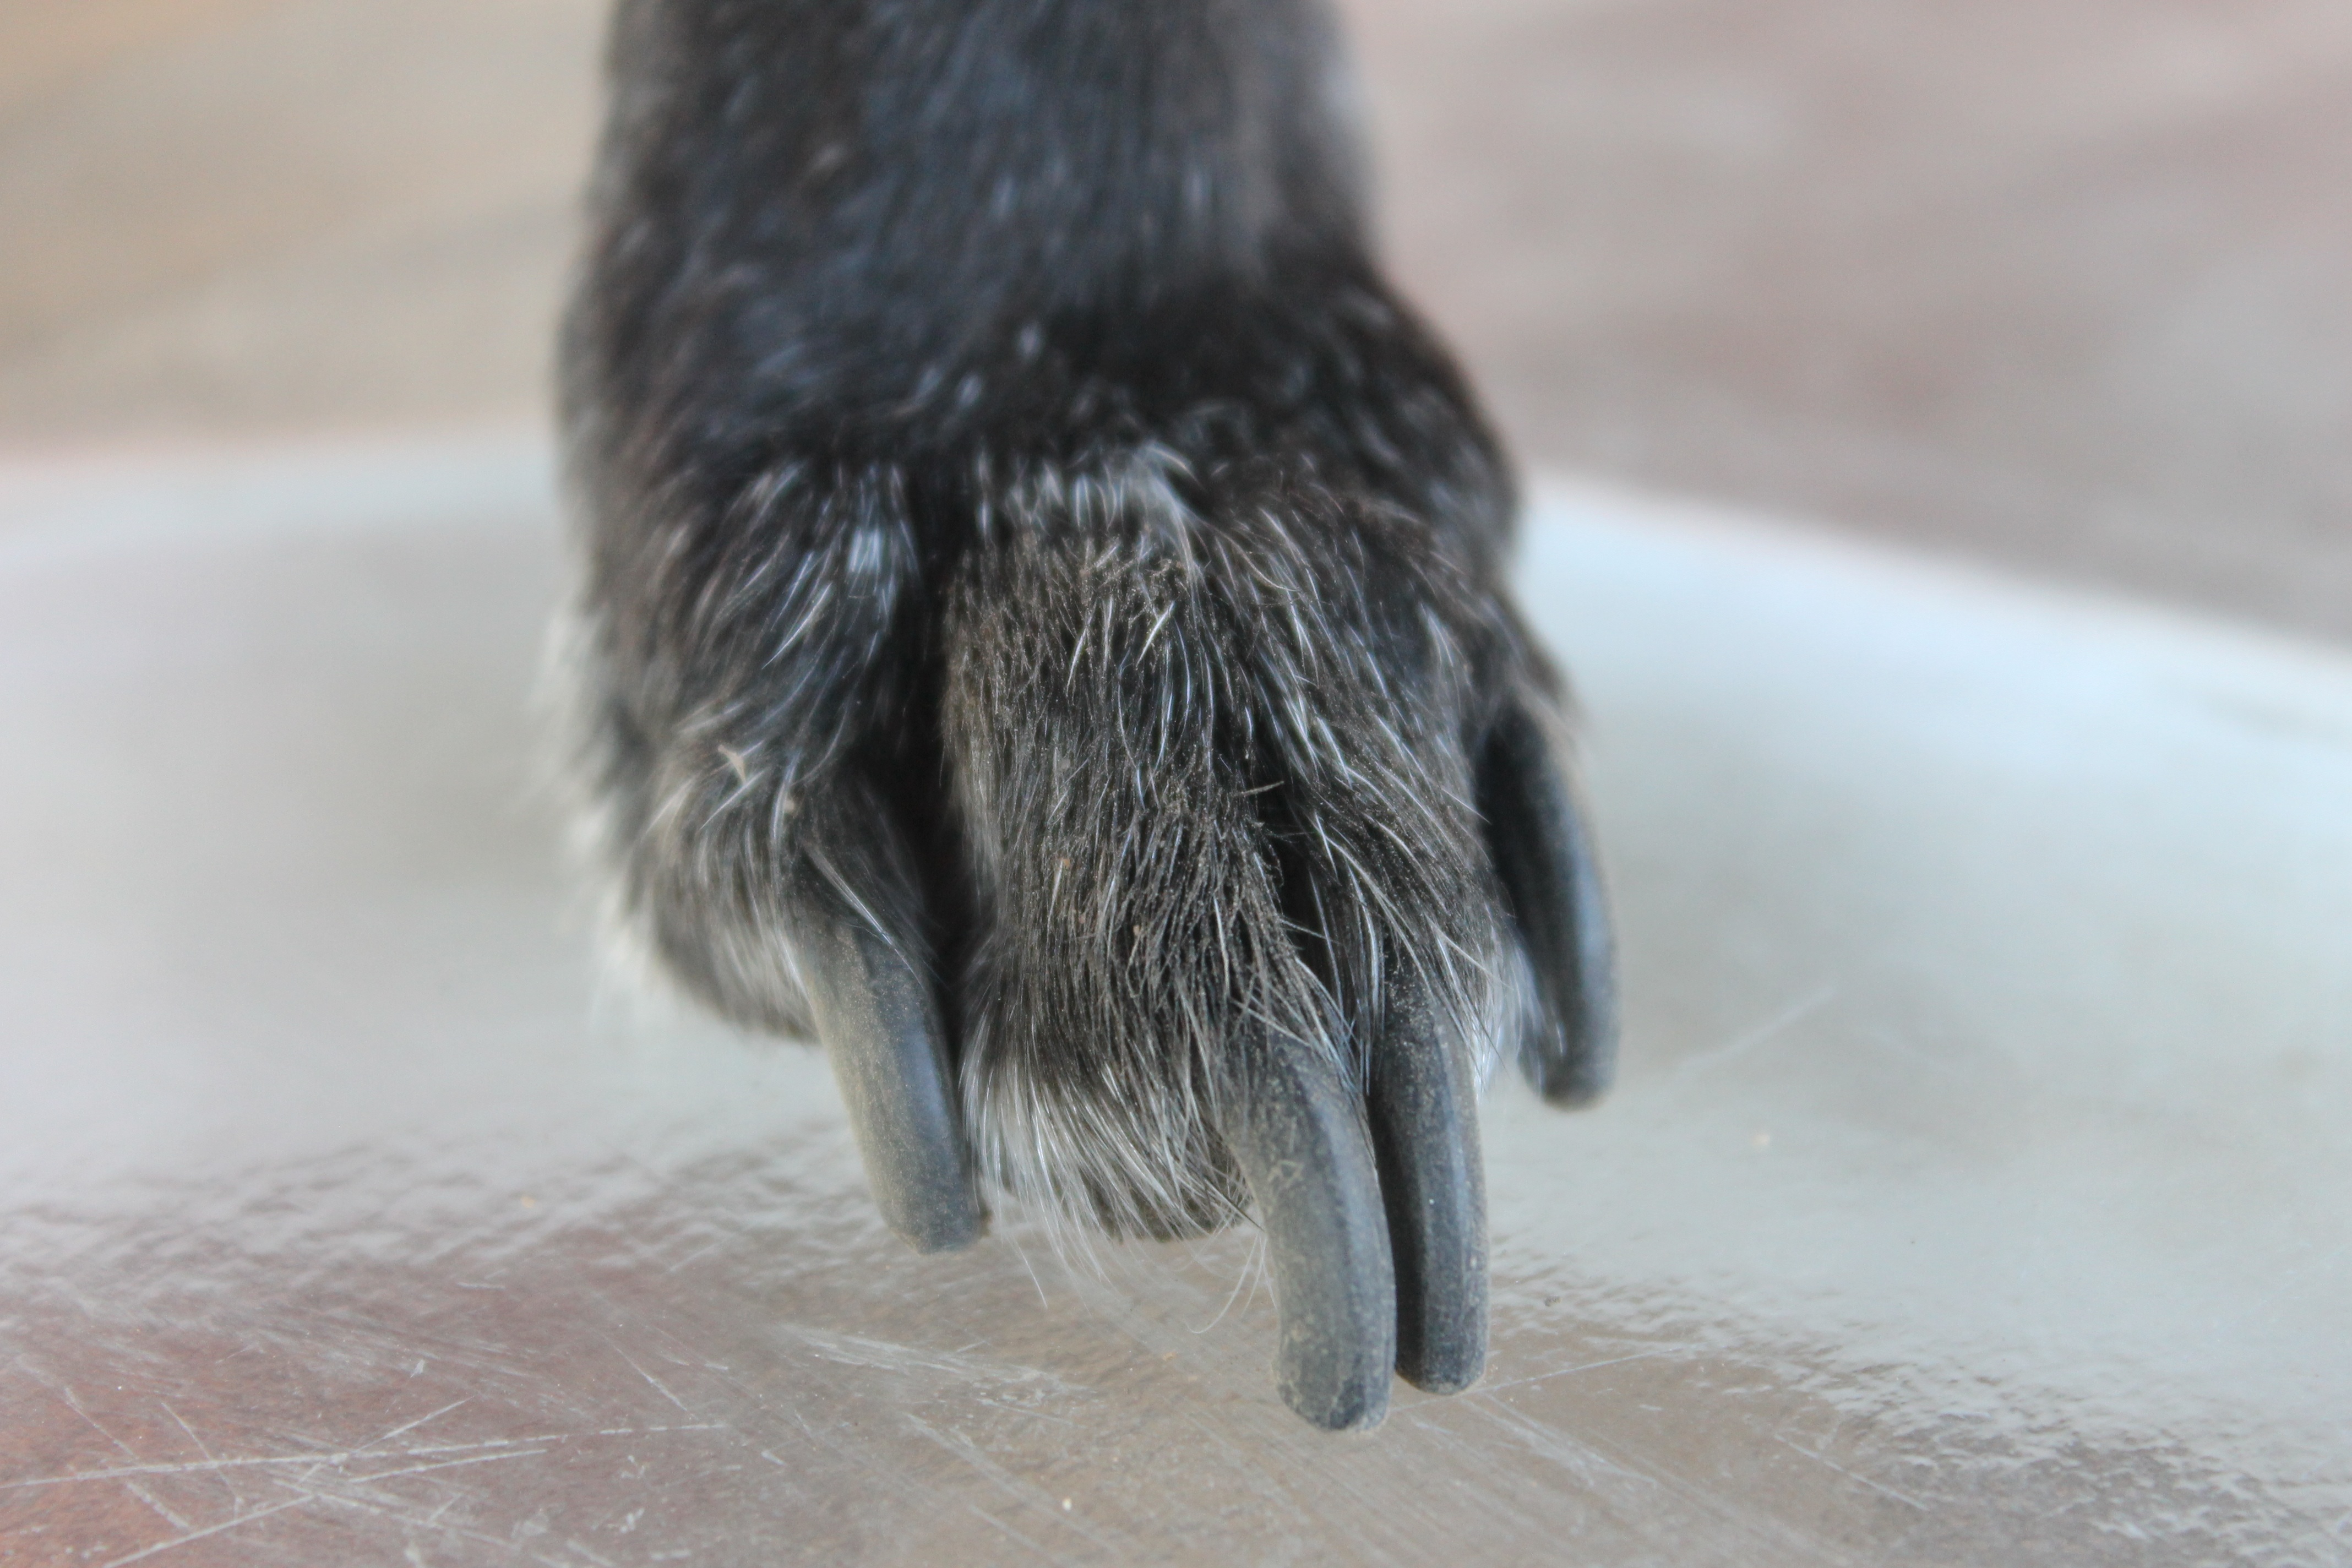
hand, dog, animal, pet, fur, cat, mammal, claw, textile, long, paw, footwear, nails, dog grooming